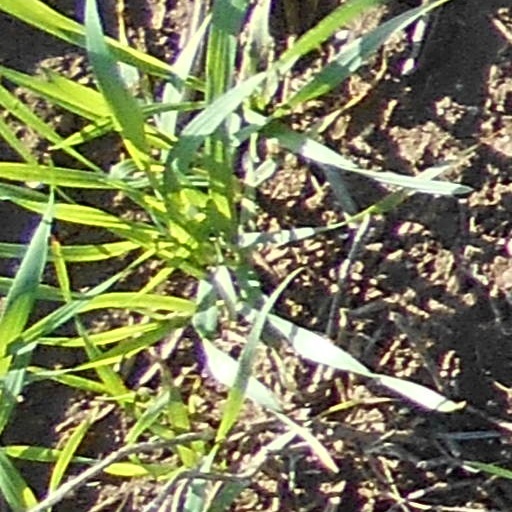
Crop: wheat